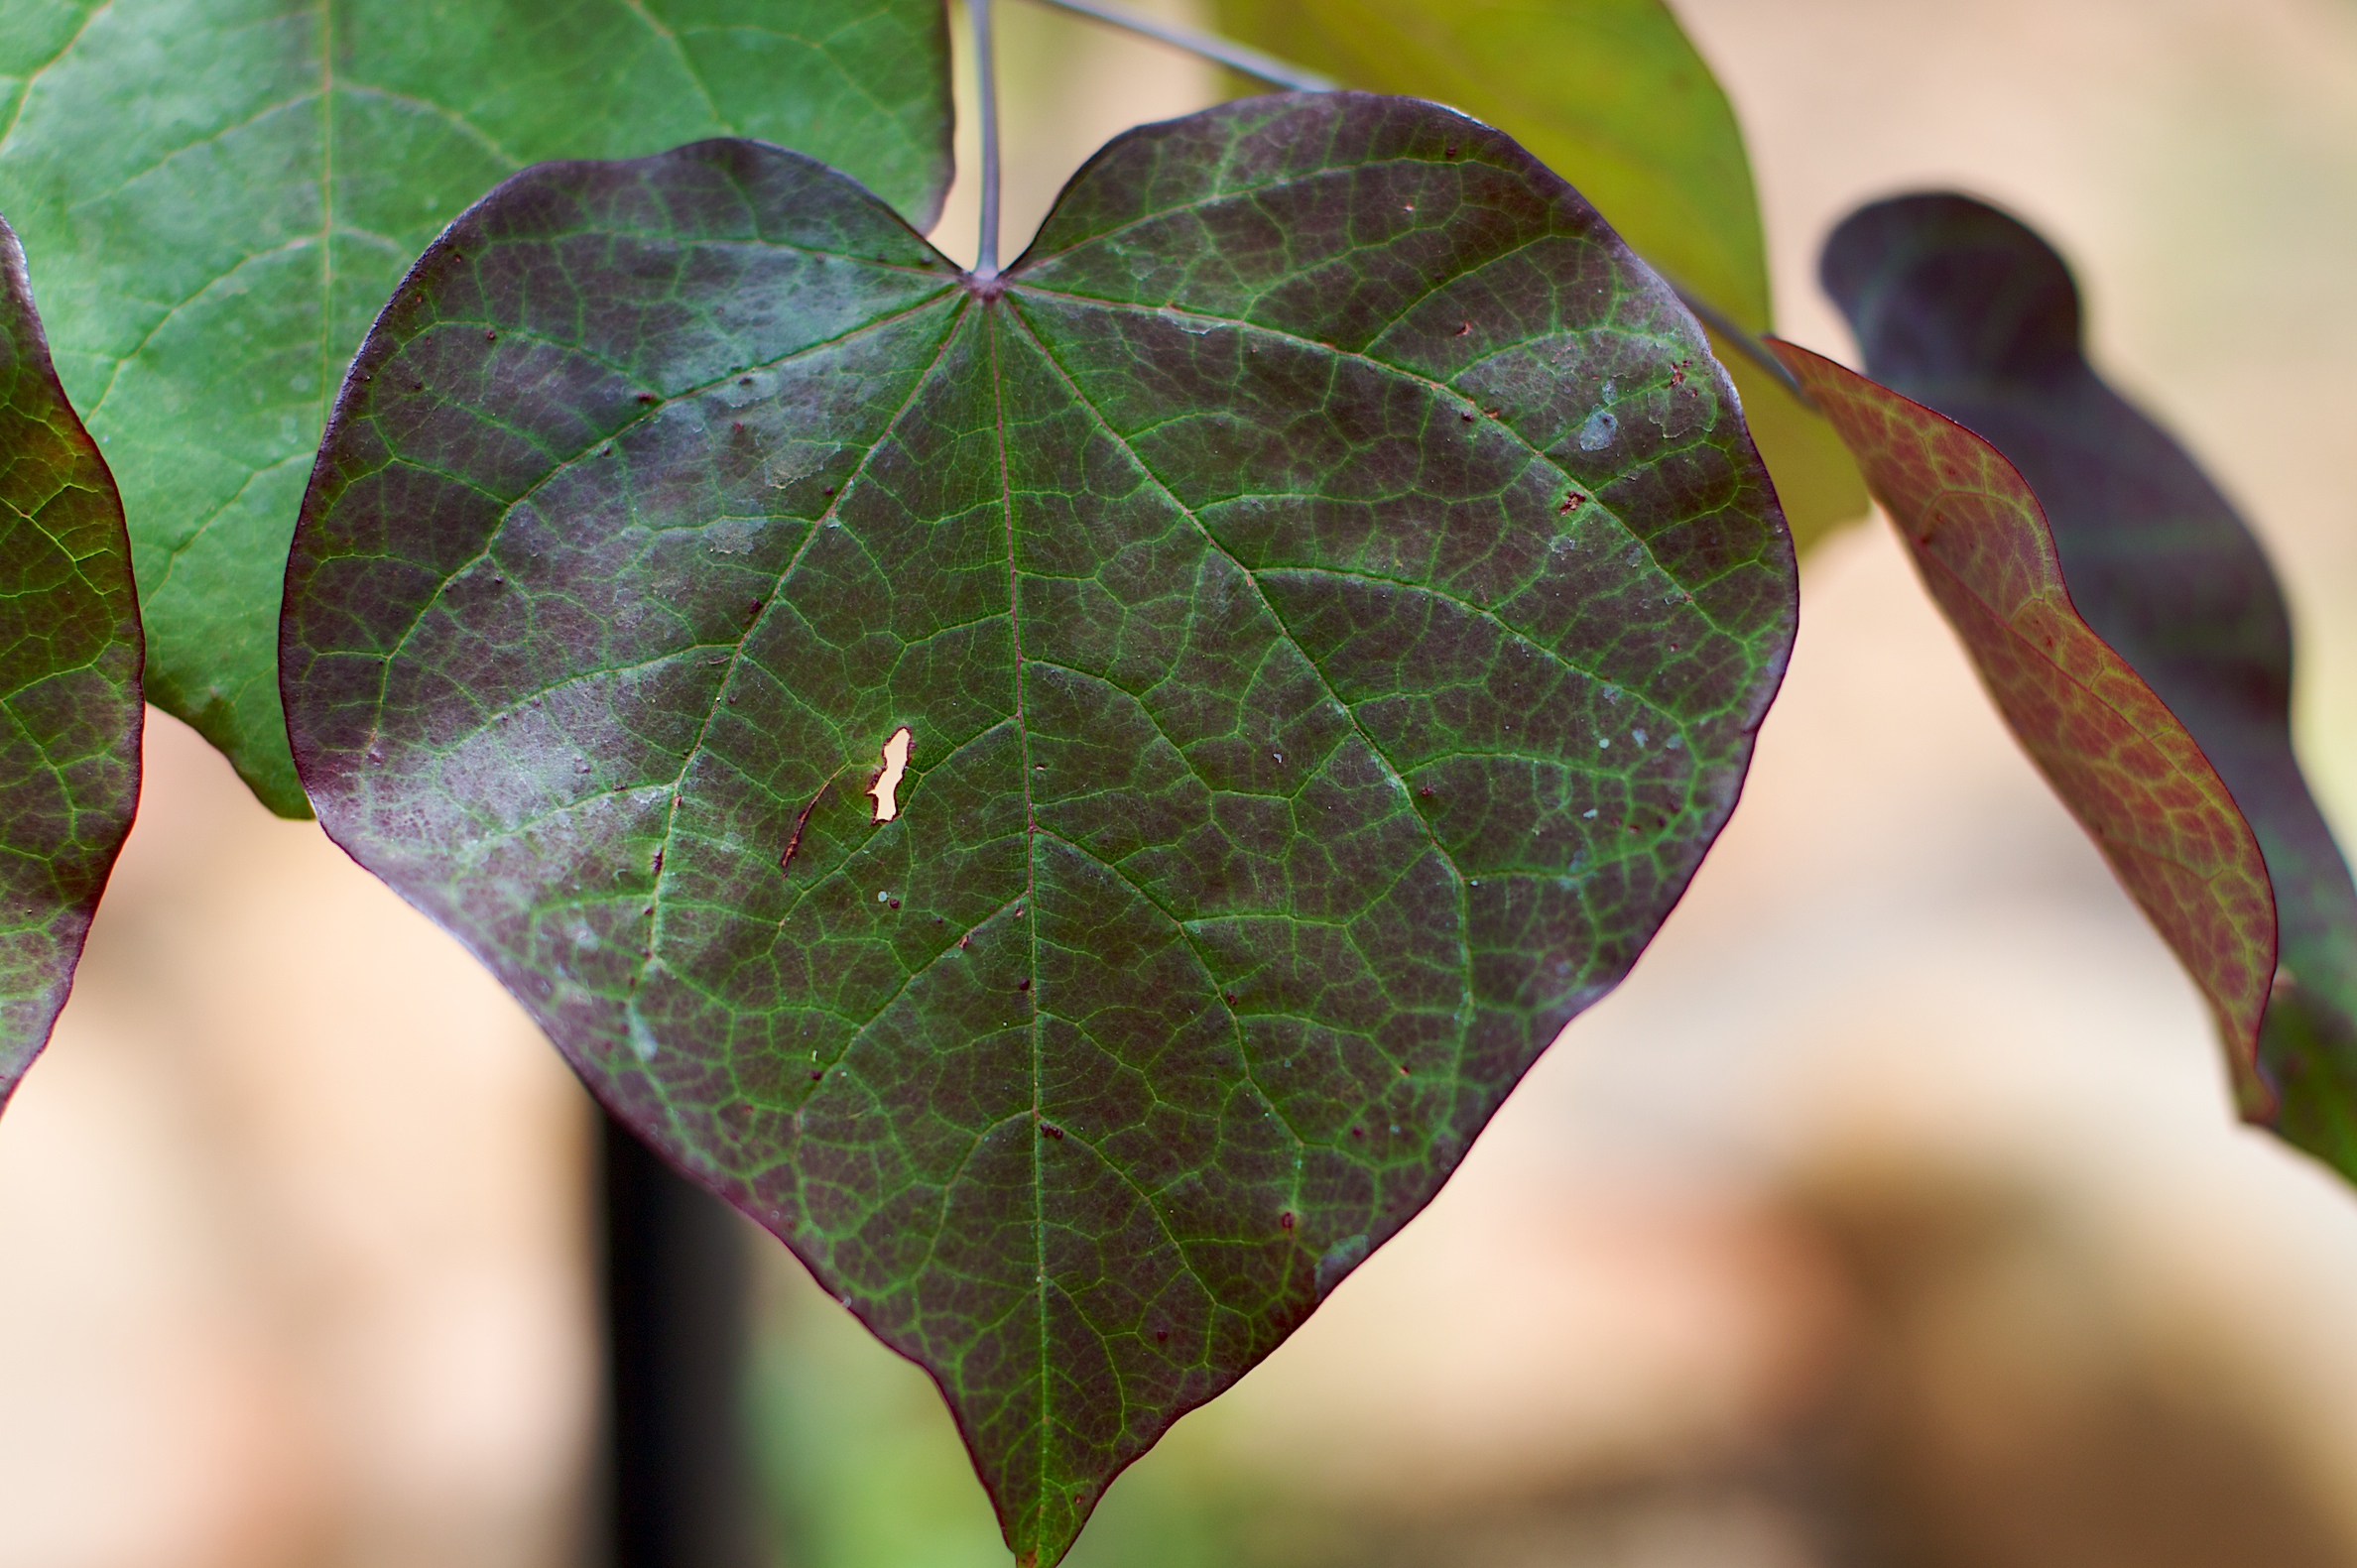
tree, nature, branch, plant, sunlight, leaf, flower, green, produce, autumn, botany, flora, close up, leaves, macro photography, flowering plant, plant stem, woody plant, land plant